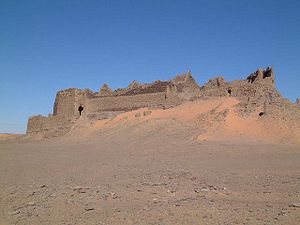
Ksar
Ruiner af en Ksar i Timimoun, Algeriet
Et ksar er et landsby- eller bysamfund bestående af sammenbyggede murede huse. Inde i byen ligger kornmagasin, moské, bad, ovn, forretninger. Sådanne byer er almindelige i oaserne i Maghrebdelene af Nordafrika, specielt på sydsiden, ørkensiden af Atlasbjergene.